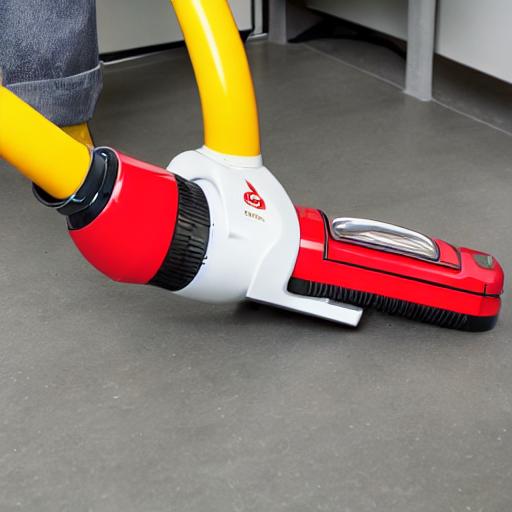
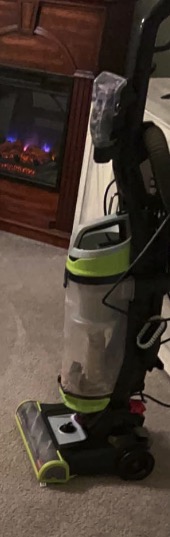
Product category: items_vacuum
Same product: no